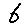
Label: 6